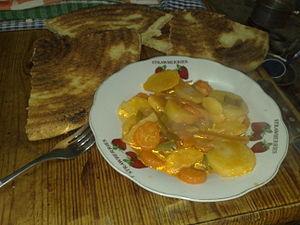
le pain des chaouis et plat de Pommes de terre avec les légumes
Les Chaouis, au feminin : Chaouia, sont un groupe ethnique et un peuple amazigh originaire d'Algérie, plus précisément situés dans le Nord-Est de l'Algérie et habitants principalement le massif de l'Aurès, ainsi que les régions attenantes, comme le Constantinois, et la région des Chotts, au total une grande partie de l'Est algérien. Les Chaouis sont le second groupe berbérophone algérien par le nombre de locuteurs et en termes de population après les Kabyles.